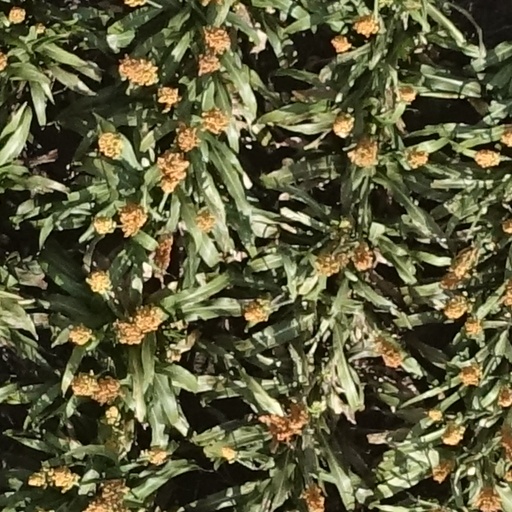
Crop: sorghum